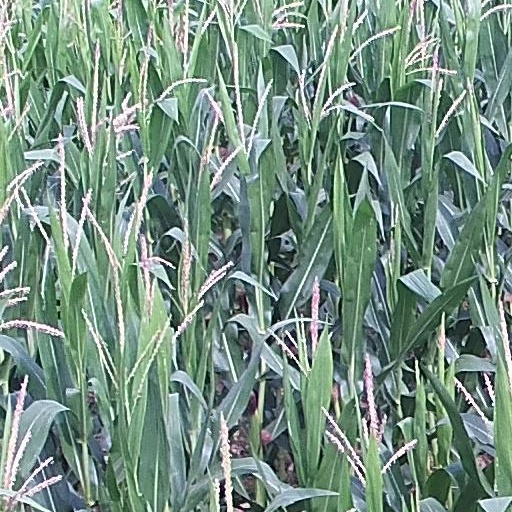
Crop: maize; corn